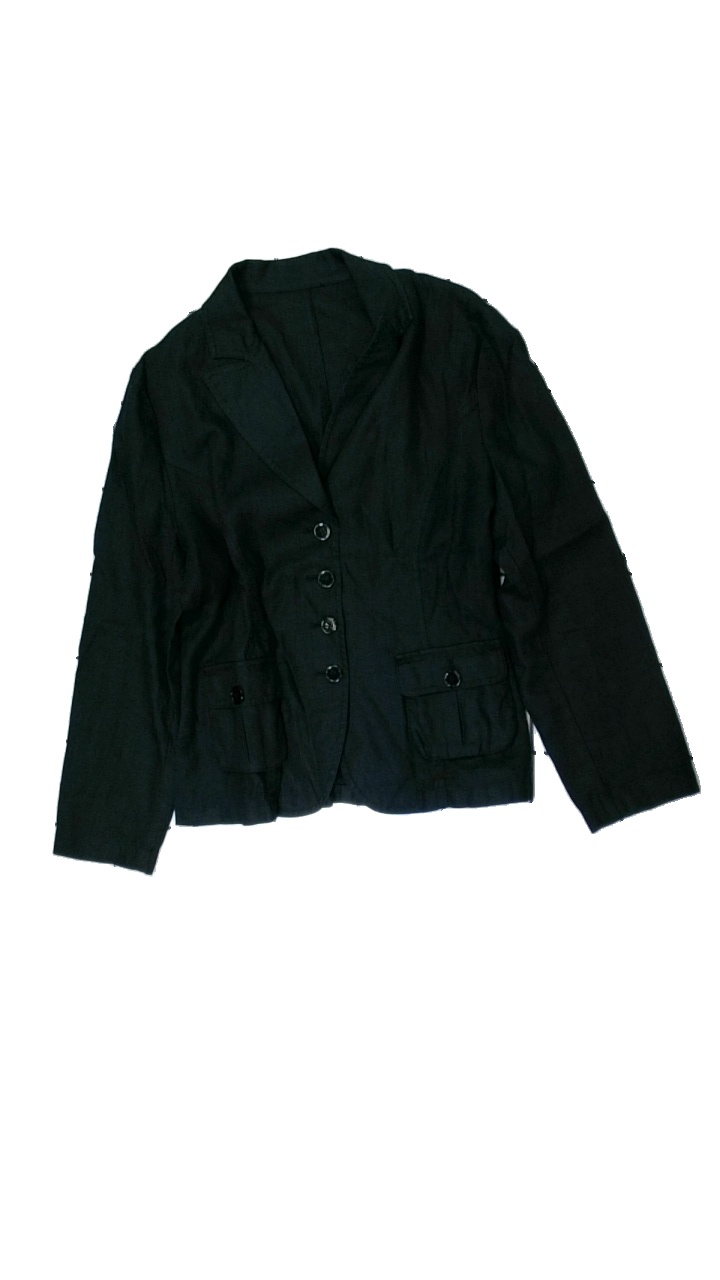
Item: Blazer (Ladies)
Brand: Missing
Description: black cotton blazer
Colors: Black
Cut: Regular, V-collar
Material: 100% cotton
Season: All
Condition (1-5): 4
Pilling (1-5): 5
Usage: Reuse
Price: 50-100